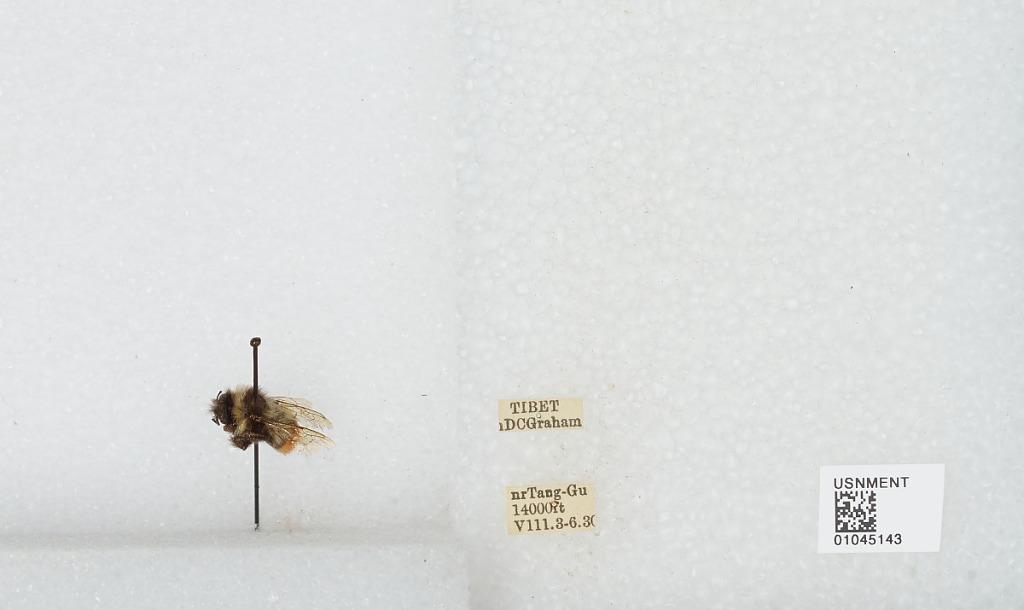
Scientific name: Bombus sp.
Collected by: D. Graham
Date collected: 1930-8-3
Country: China
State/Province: Tibet Autonomous Region
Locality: near Tanggo